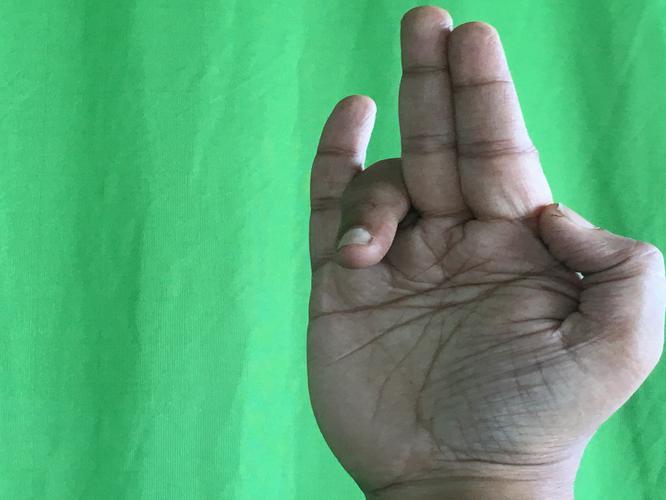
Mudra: Tripathaka
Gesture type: single_hand